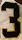
Number: 3